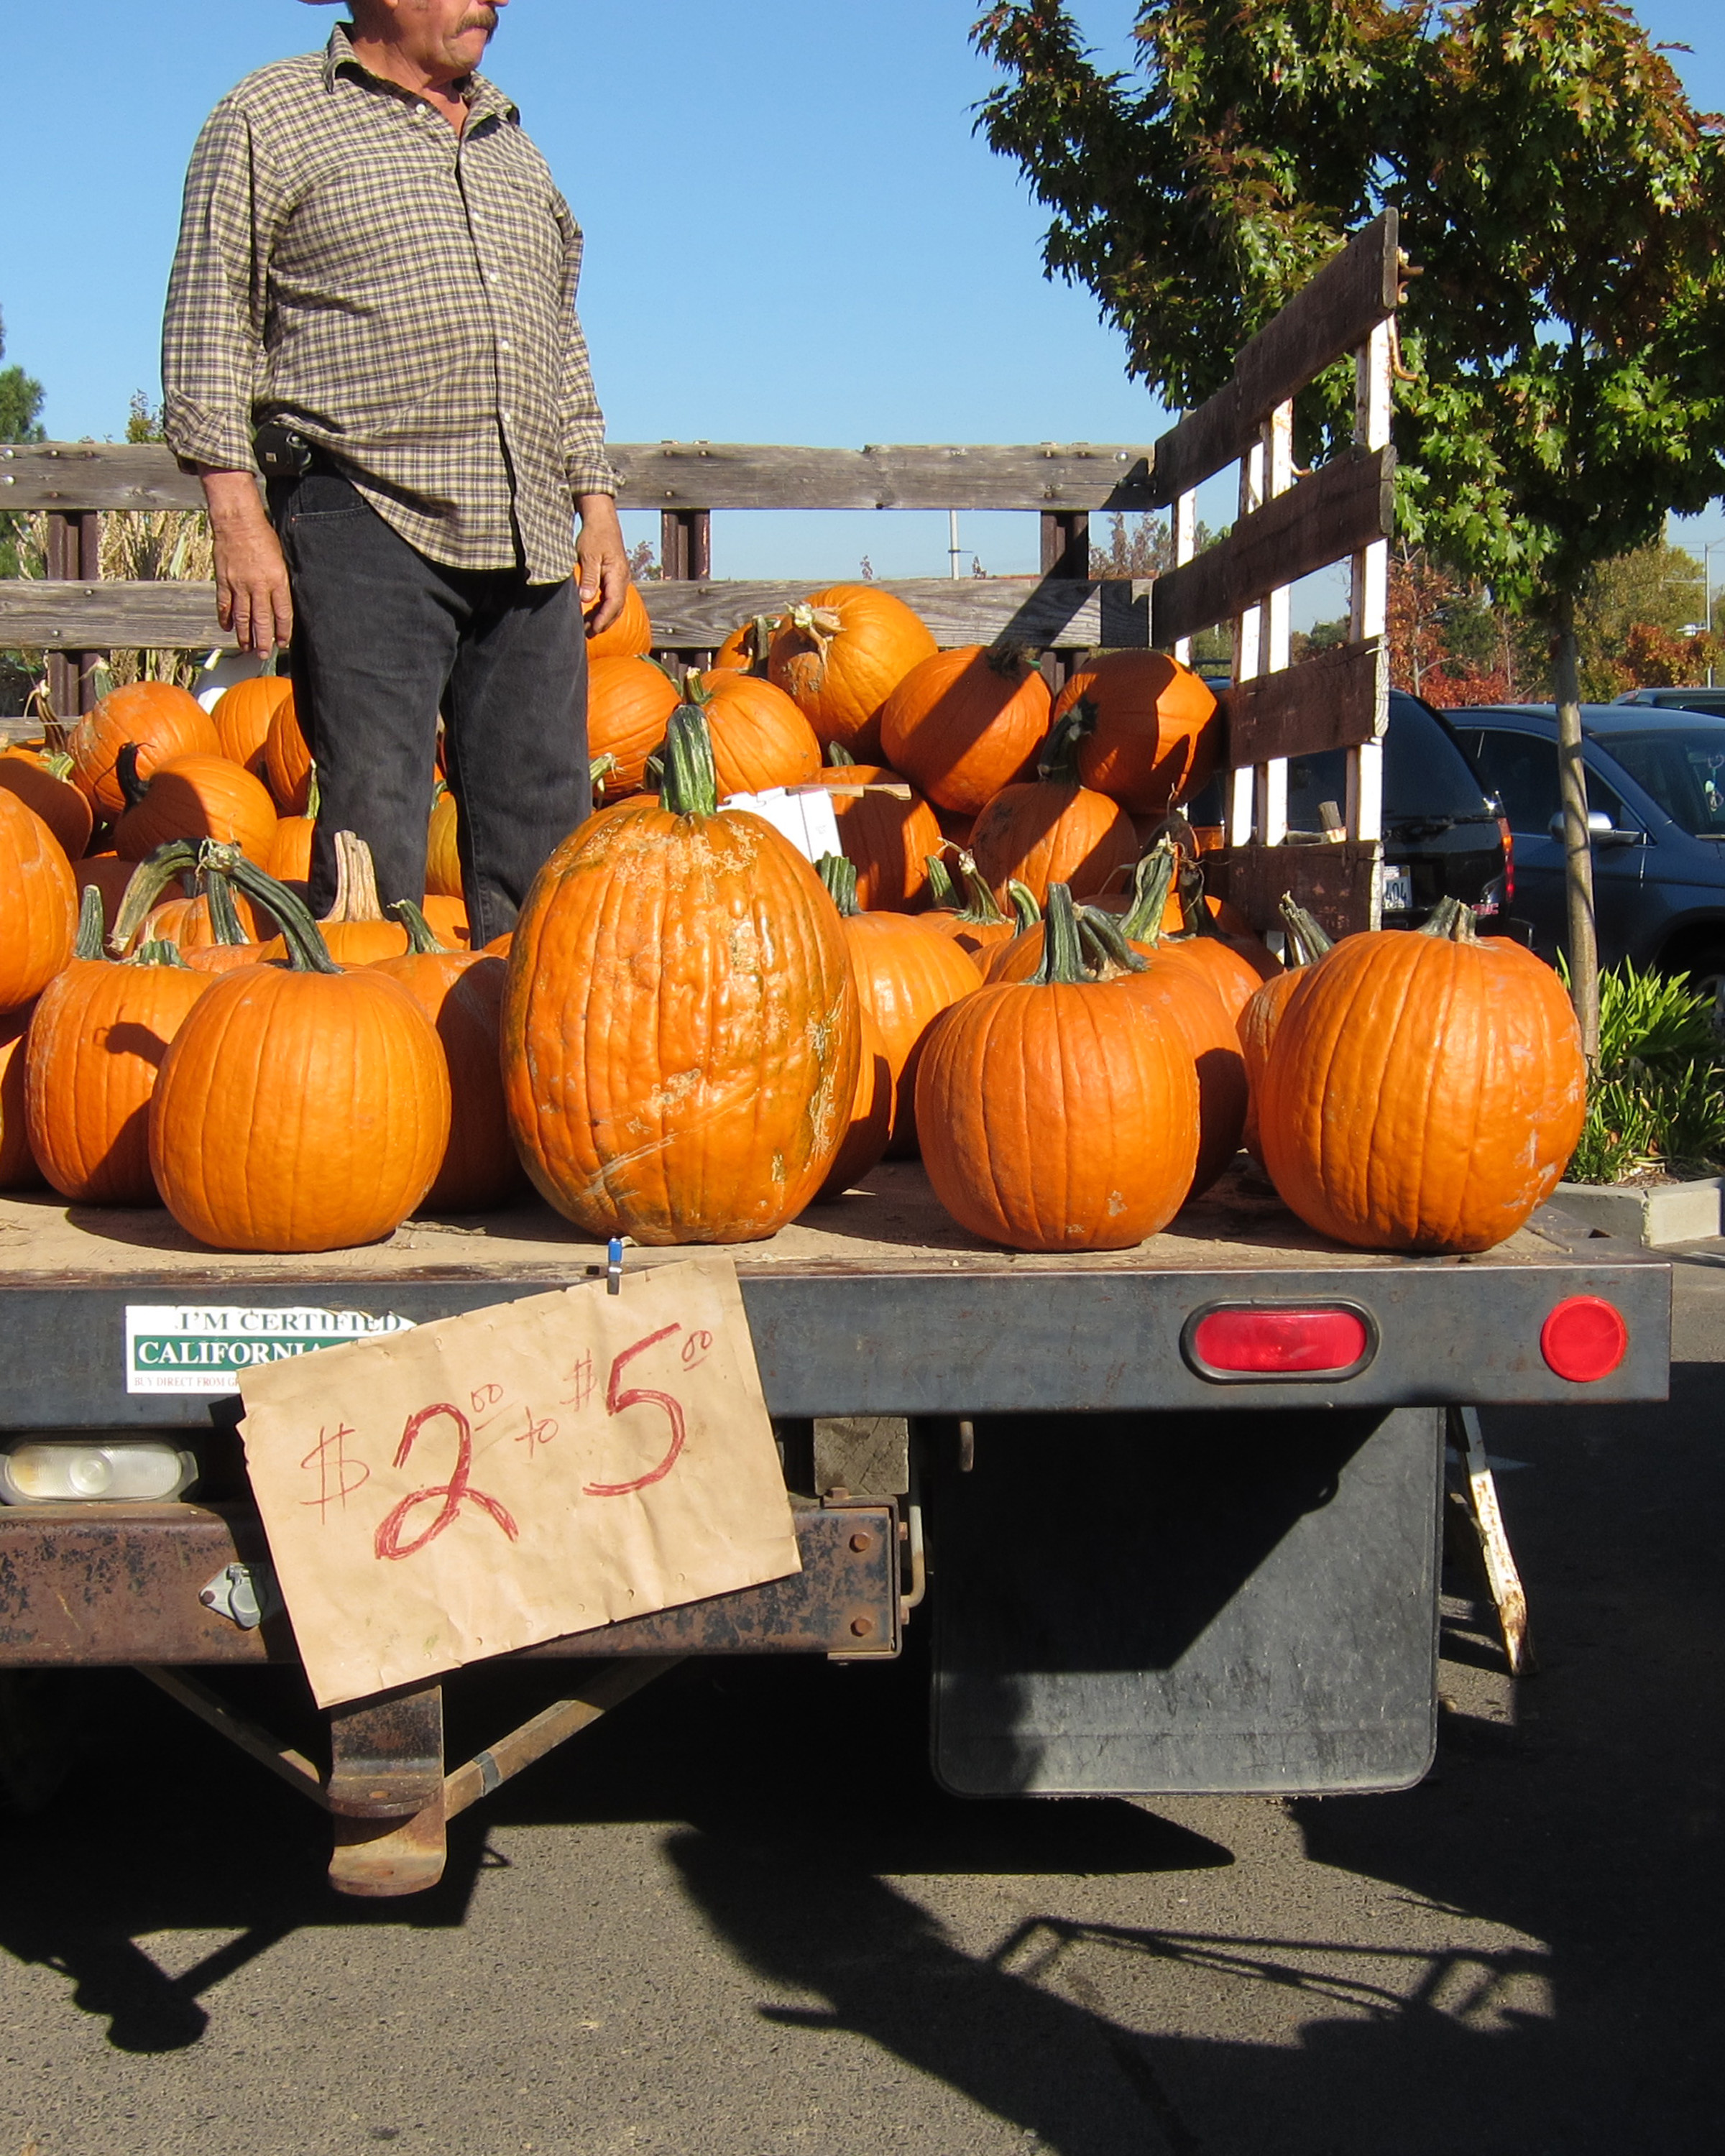
produce, pumpkin, halloween, calabaza, carving, sacramento, sooc, man made object, winter squash